Richard Burke, 4th Earl of Clanricarde

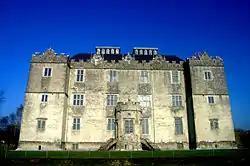
Portumna Castle was commissioned by Richard Burke and completed in 1617.

The treatment that Clanricarde experienced from the Lord Deputy of Ireland, Thomas Wentworth, was said to have hastened his death in November 1635.